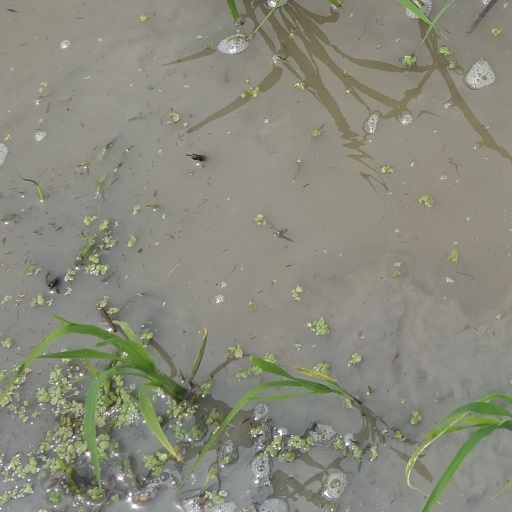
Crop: rice